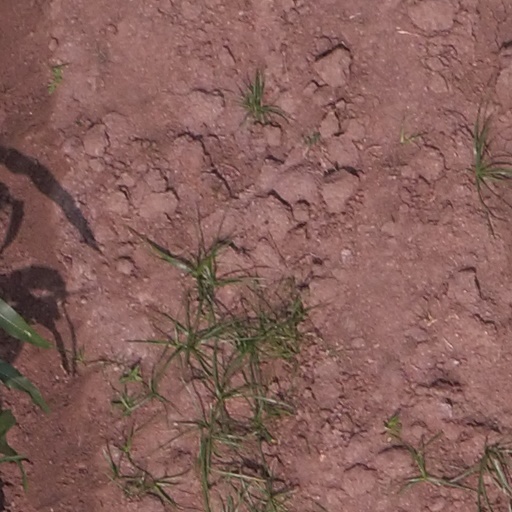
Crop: maize; corn